COVID-19 pandemic in Sri Lanka

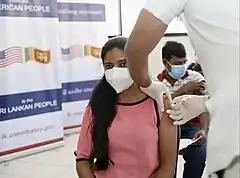
A Sri Lankan woman is vaccinated in 2021 as part of the COVAX initiative

A shipment of 500,000 doses of the Oxford–AstraZeneca COVID-19 vaccine, donated to Sri Lanka by the Indian government, arrived in the country on 28 January 2021.